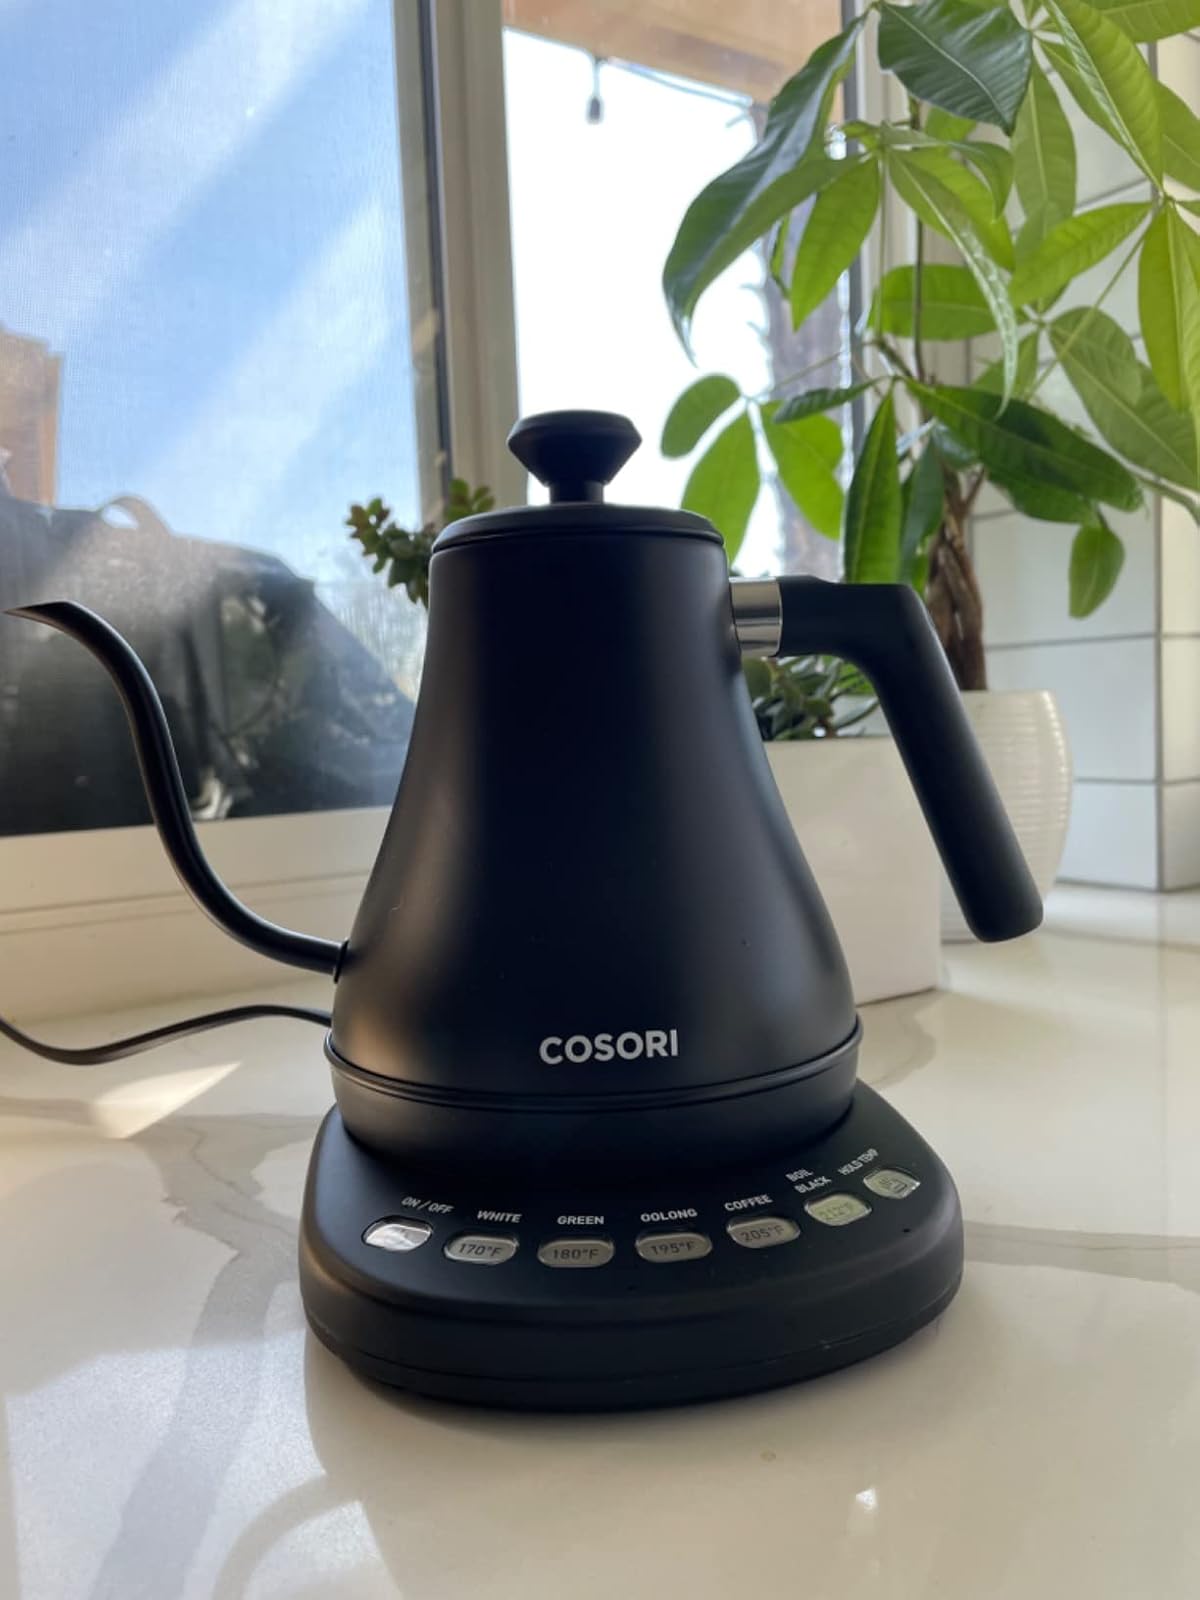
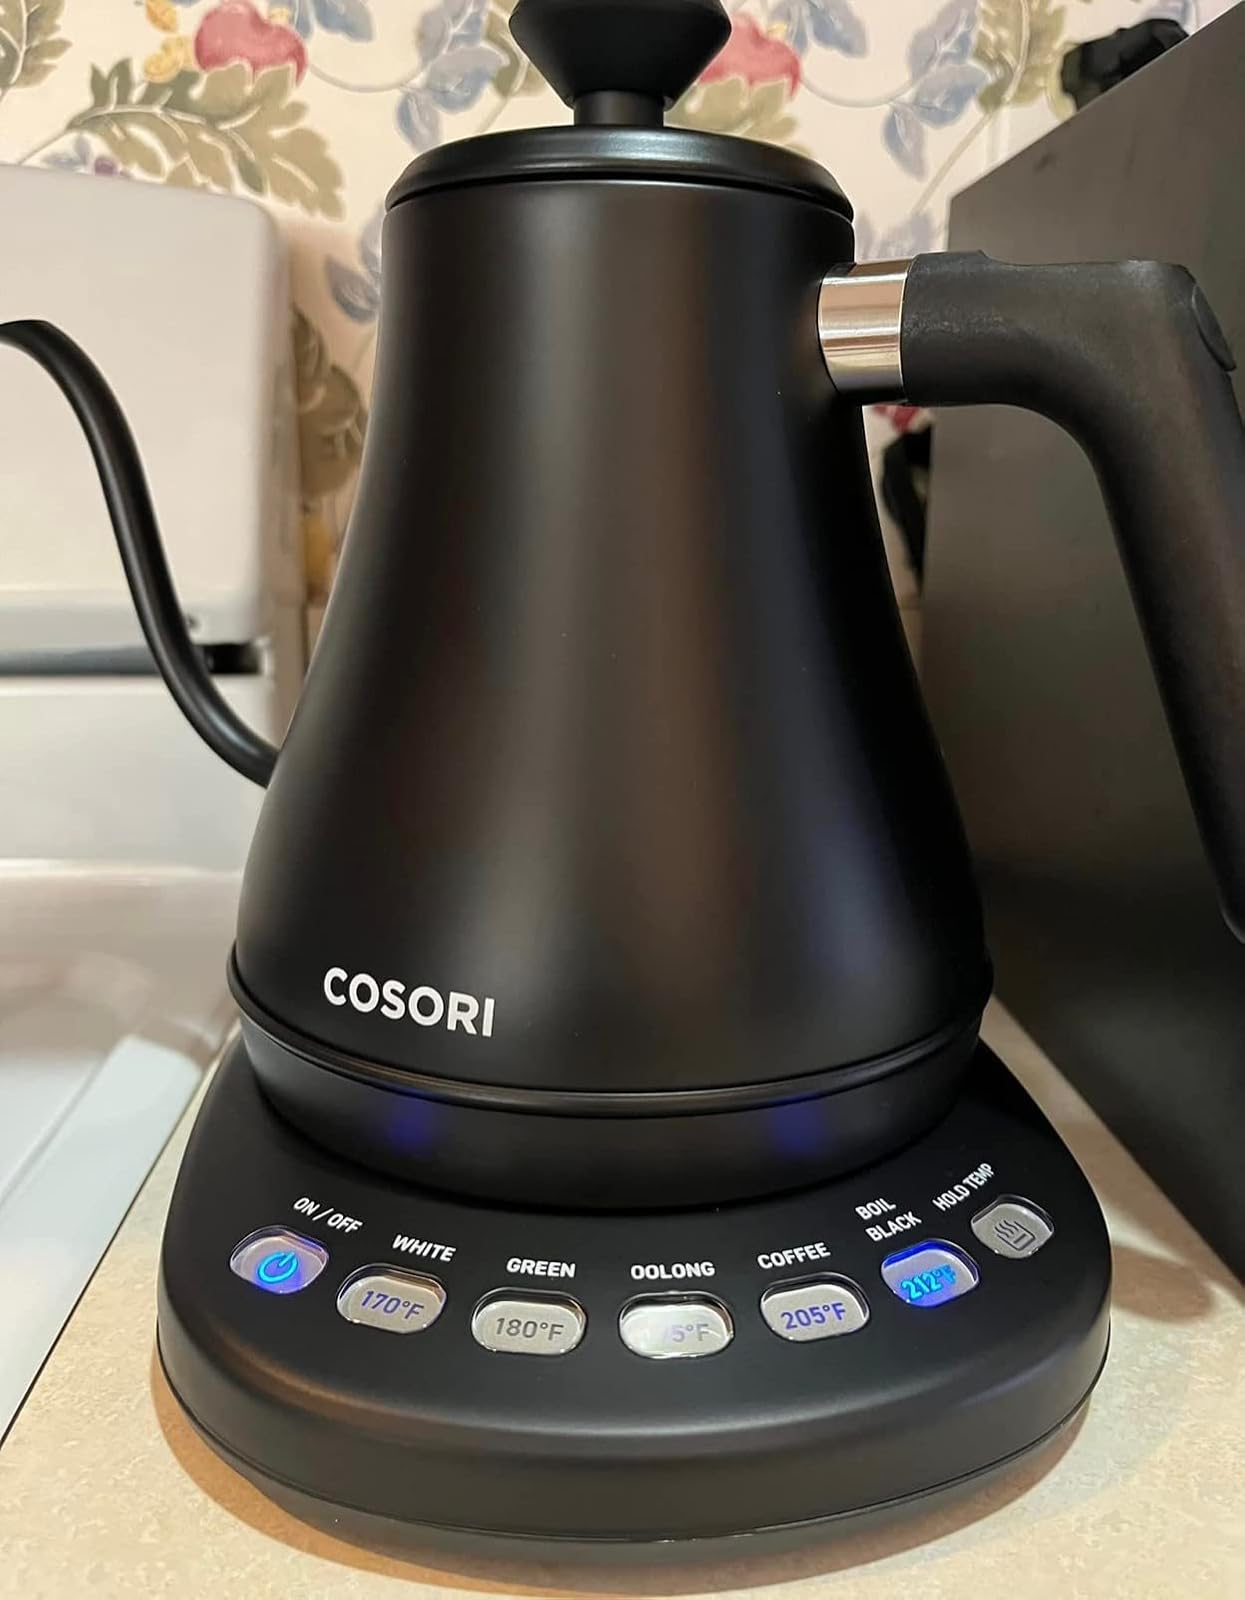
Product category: items_kettle
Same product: yes